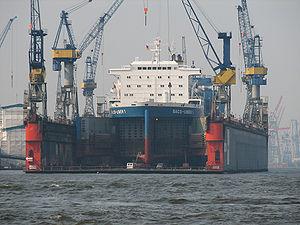
Blohm & Voss est une société de construction navale allemande, créée en 1877 et située à Hambourg.